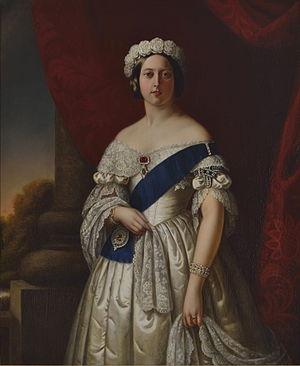
Le très noble ordre de la Jarretière est le plus élevé des ordres de chevalerie britanniques, fondé le 23 avril 1348 le jour de la Saint Georges, en pleine guerre de Cent Ans, par le roi Édouard III.
L’élection au trône de Grèce de 1862-1863 se produit à la suite de la déposition du roi d'origine bavaroise Othon Iᵉʳ de Grèce, en octobre 1862, et vise à donner au royaume de Grèce un nouveau souverain.